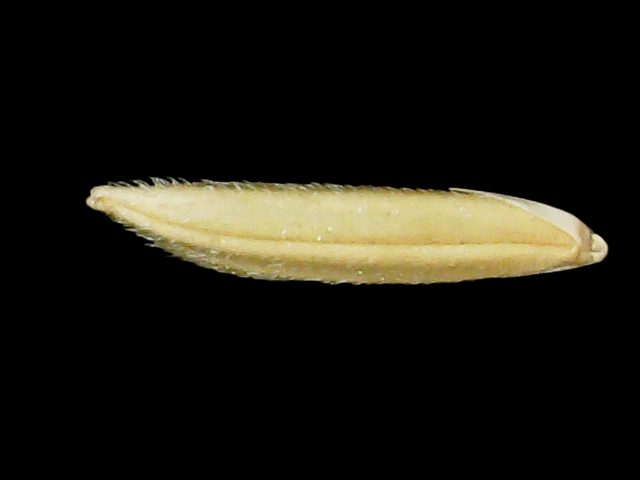
Rice variety: Binadhan20